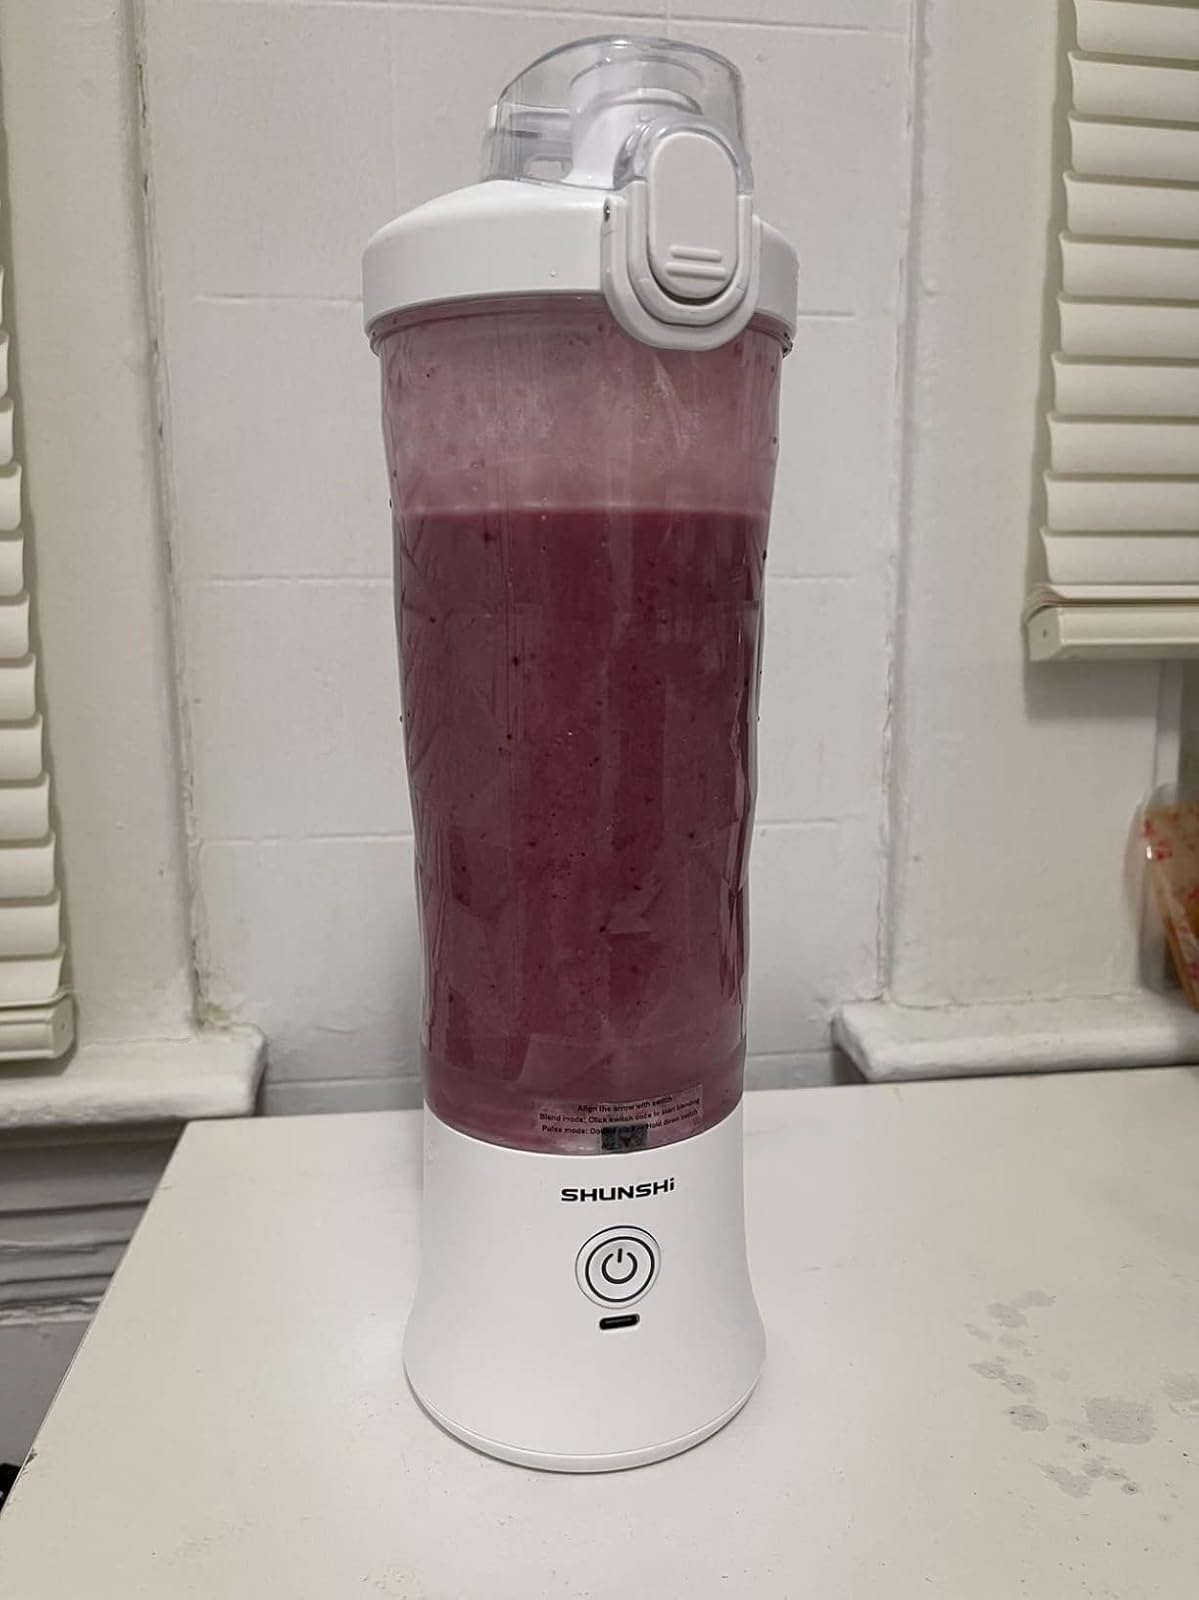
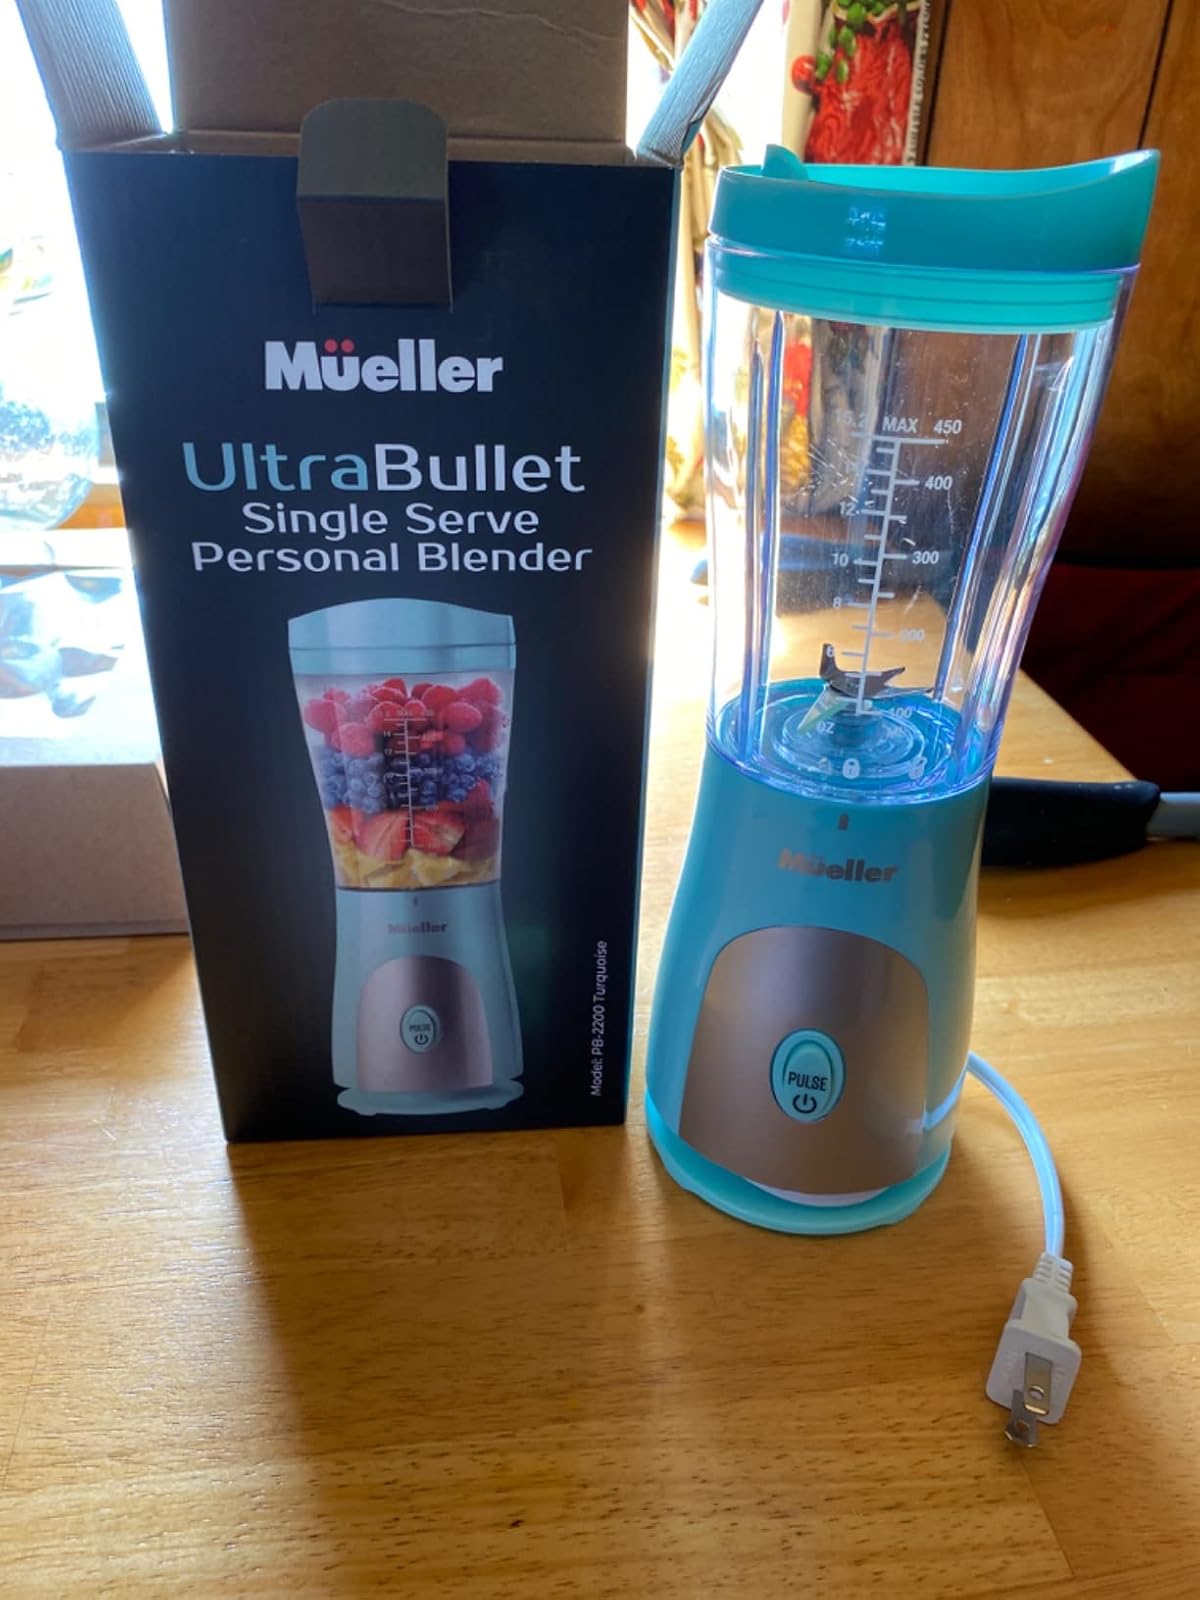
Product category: items_blender
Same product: no